List of birds of Cyprus

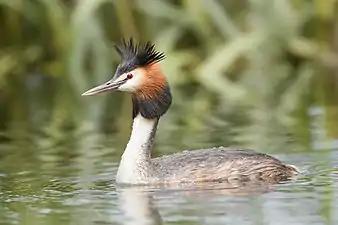
Great crested grebe

Order: PodicipediformesFamily: Podicipedidae